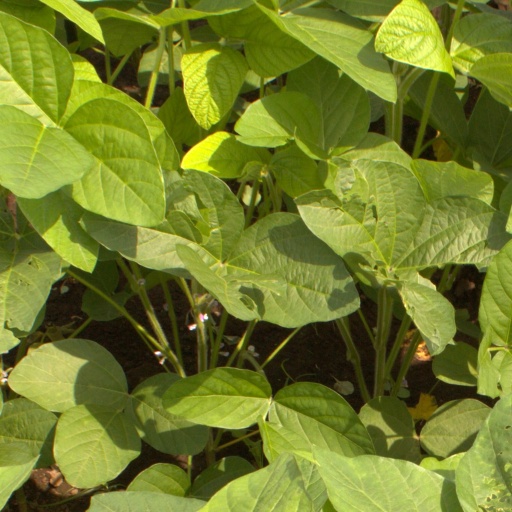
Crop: soybean